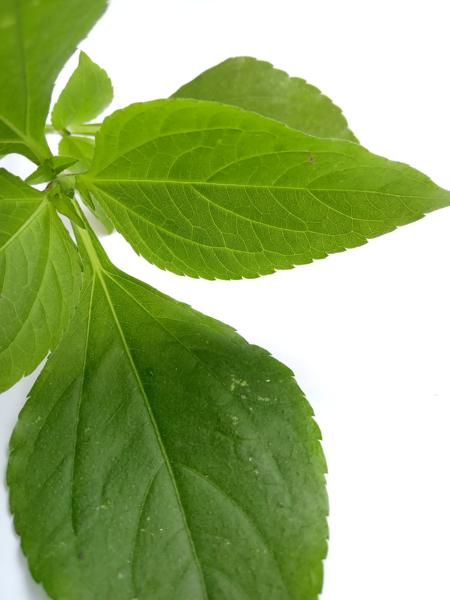
Weed species: Synedrella nodiflora